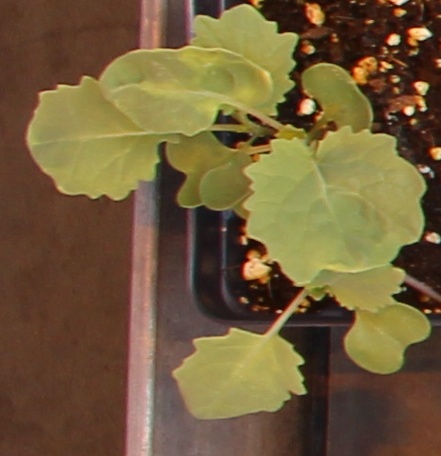
Label: Canola